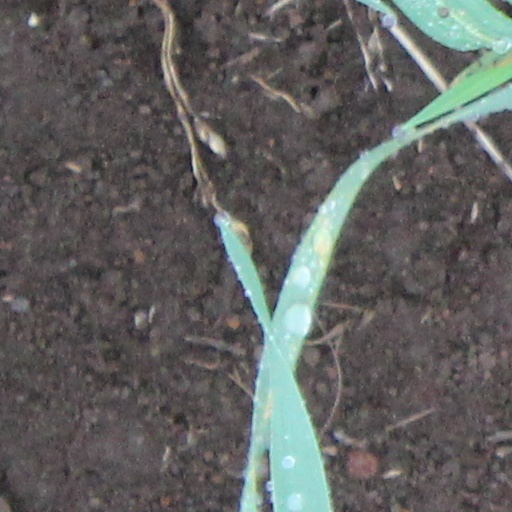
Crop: wheat